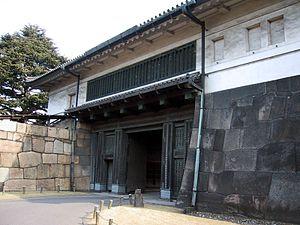
Le château d’Edo, également appelé « château de Chiyoda », est un château sur terrain plat construit en 1457 par Ōta Dōkan. Il fait aujourd'hui partie du palais impérial de Tokyo et se trouve dans l’arrondissement spécial de Chiyoda, à Tokyo, ville alors désignée sous le nom d'Edo, dans le district de Toshima, dans la province de Musashi. C’est ici que Tokugawa Ieyasu a établi le shogunat Tokugawa. C'était la résidence du shogun et l'emplacement du shogunat, et il servit également de capitale militaire pendant la période Edo de l'histoire japonaise. Après la démission du shogun Tokugawa Yoshinobu et la restauration de Meiji, il devint le palais impérial de Tokyo. Quelques douves, murs et remparts du château original subsistent encore de nos jours. Cependant, les terrains étaient bien plus étendus pendant la période Edo, avec la gare de Tokyo et la section Marunouchi de la ville situées à l’intérieur de la limite qu’est le fossé le plus extérieur. Il comprend également le parc Kitanomaru, le Nippon Budokan et d’autres monuments environnants.